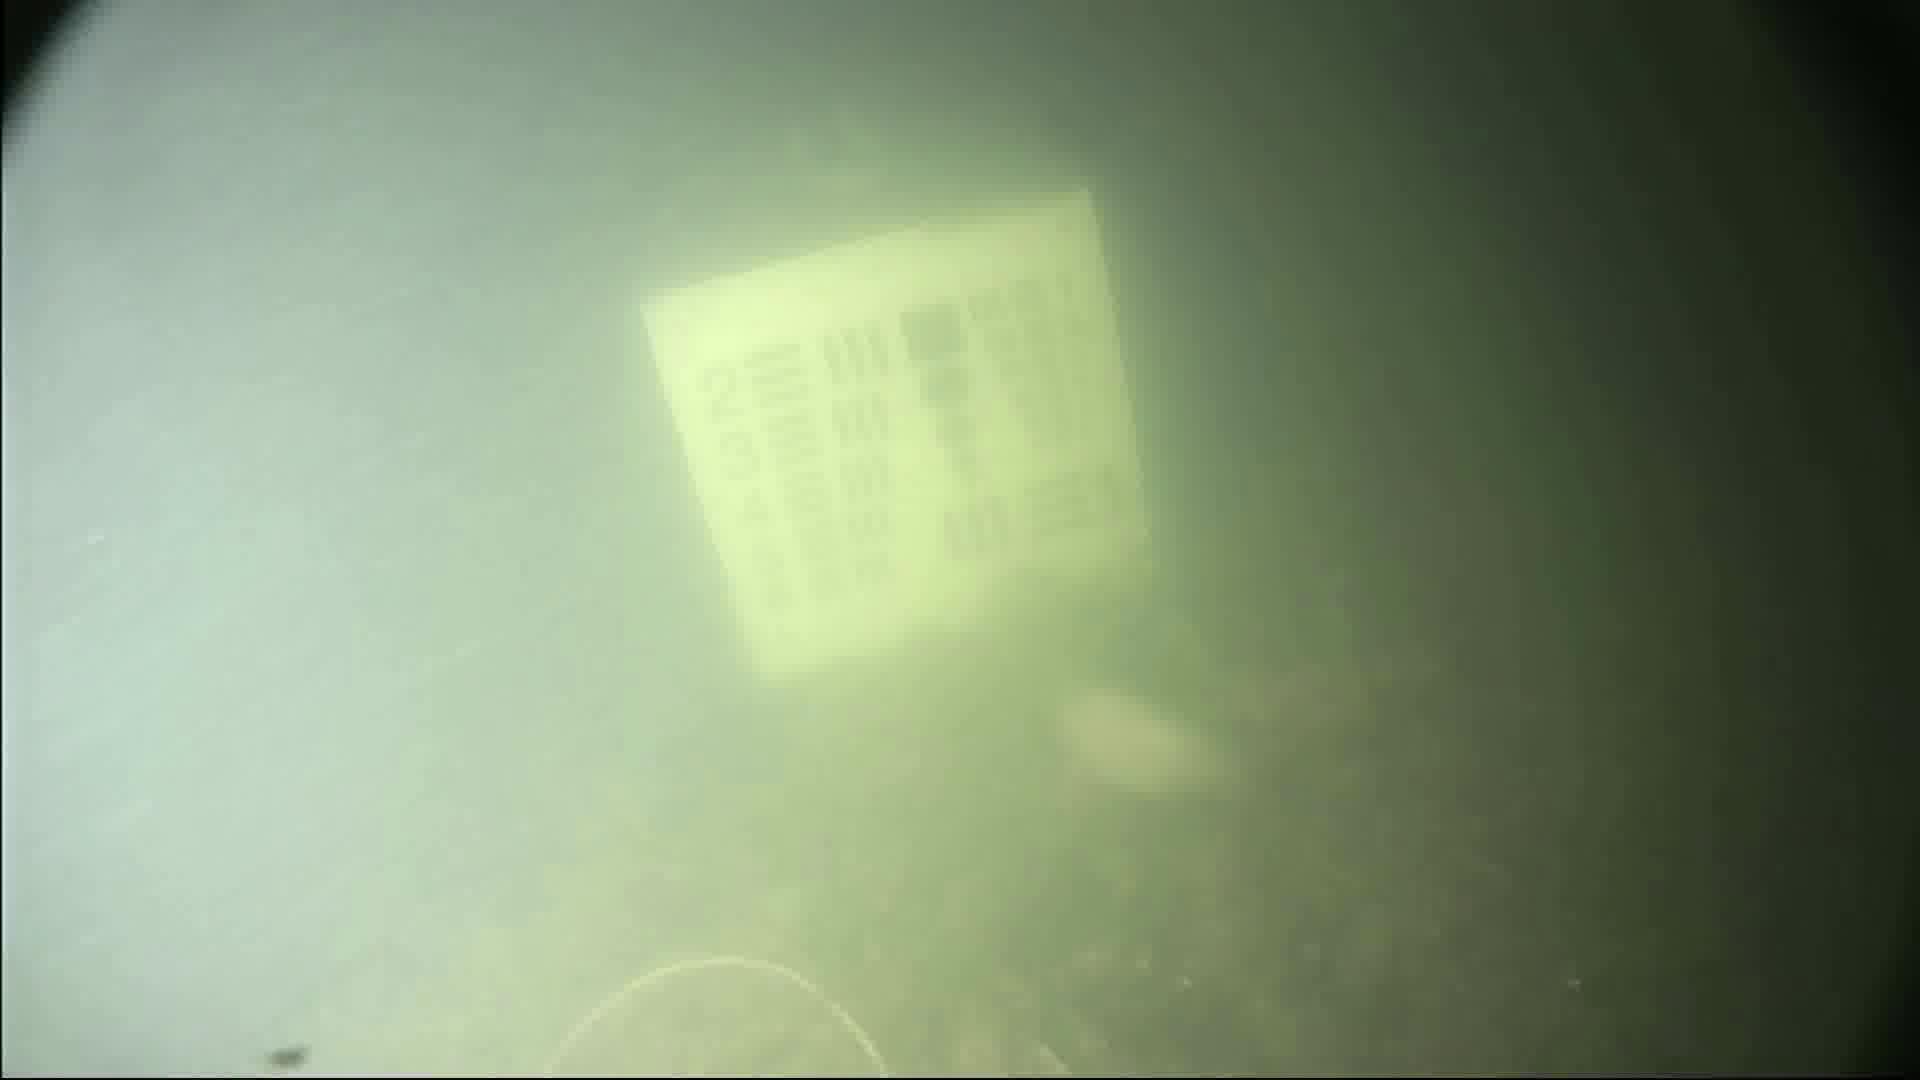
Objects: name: fish